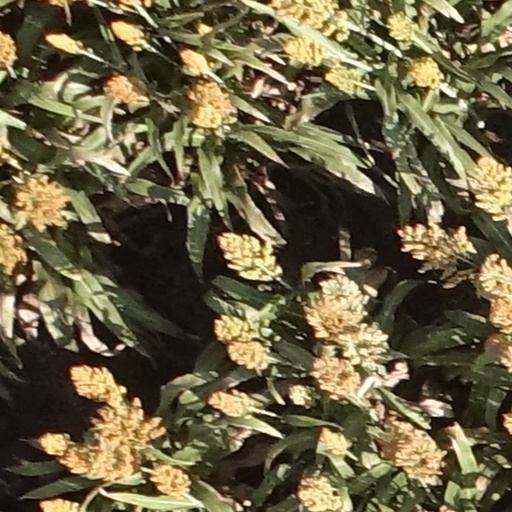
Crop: sorghum